Haramije

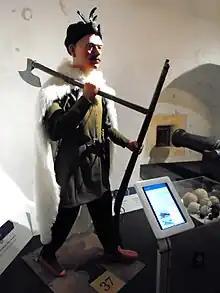
Exhibit of a haramija in the Međimurje County Museum in Čakovec

Haramije (tur. haramî: bandit, outlaw < arap. ḥarāmiyy: outlaw, punk), were lightly armed Croatian infantry. They were founded in 1539 to serve as a countermeasure against Ottoman incursions inside Croatian territory.